Haim Saban

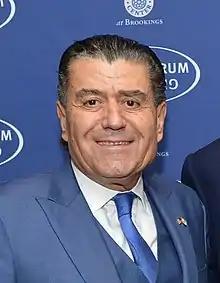
Saban in December 2013

Haim Saban (born October 15, 1944) is an Israeli and American media proprietor, investor, musical composer and producer of records, film, and television. A businessman with interests in financial services, entertainment, and media, and an estimated net worth of $2.8 billion, he is ranked by "Forbes" as the 232nd richest person in America. Saban is the founder of Saban Entertainment, producer and distributor of children's television programs in the US such as "Power Rangers." He headed up consortiums which purchased the broadcasters ProSiebenSat.1 Media and Univision Communications. He is a major donor to the United States Democratic Party and active in pro-Israel political efforts in the United States. In March 2017, Saban was honored with the 2,605th star on the Hollywood Walk of Fame for his achievements in television.